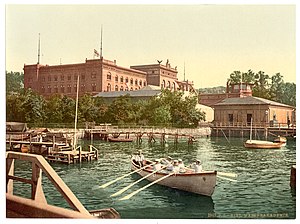
Landdagen (Slesvig-Holsten) / Parlamentet
Den tidligere marineakademi omkring 1900
Landdagen i Kiel er Slesvig-Holstens delstatsparlament.